Fomite

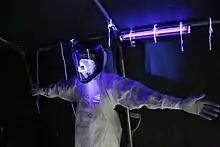
Detecting whether medics have inadvertently transferred fluids to their clothing during a training sequence using simulated bodily fluids carrying an ultraviolet dye

For humans, common hospital fomites are skin cells, hair, clothing, and bedding.